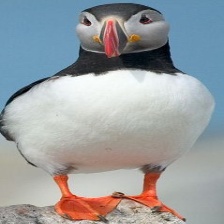
Species: PUFFIN
Scientific name: FRATERCULA